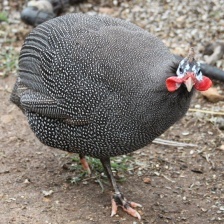
Species: GUINEAFOWL
Scientific name: NUMIDIDAE